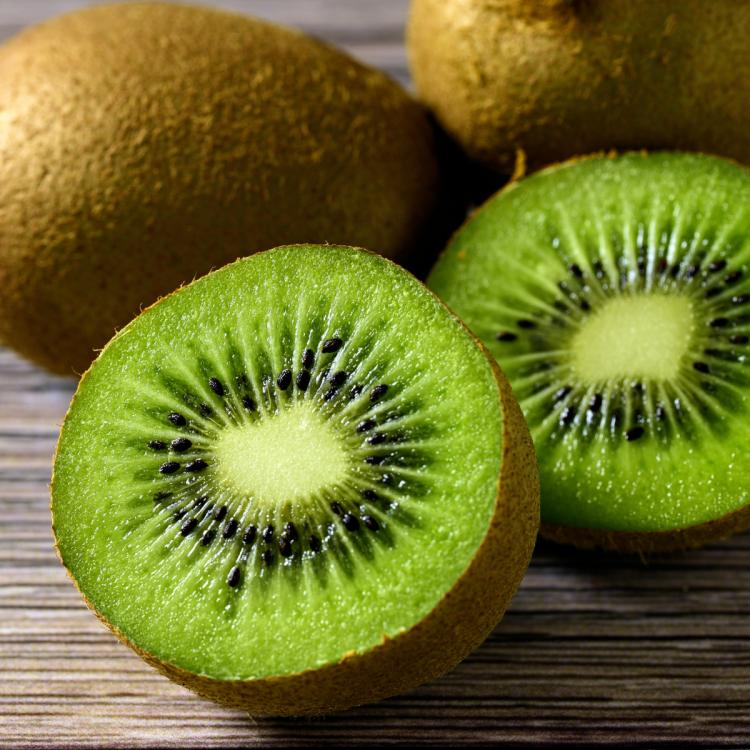
Label: Kiwi